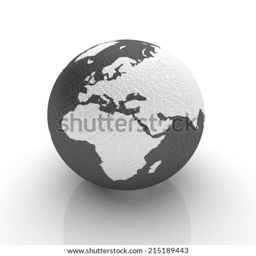
leather earth on a white background